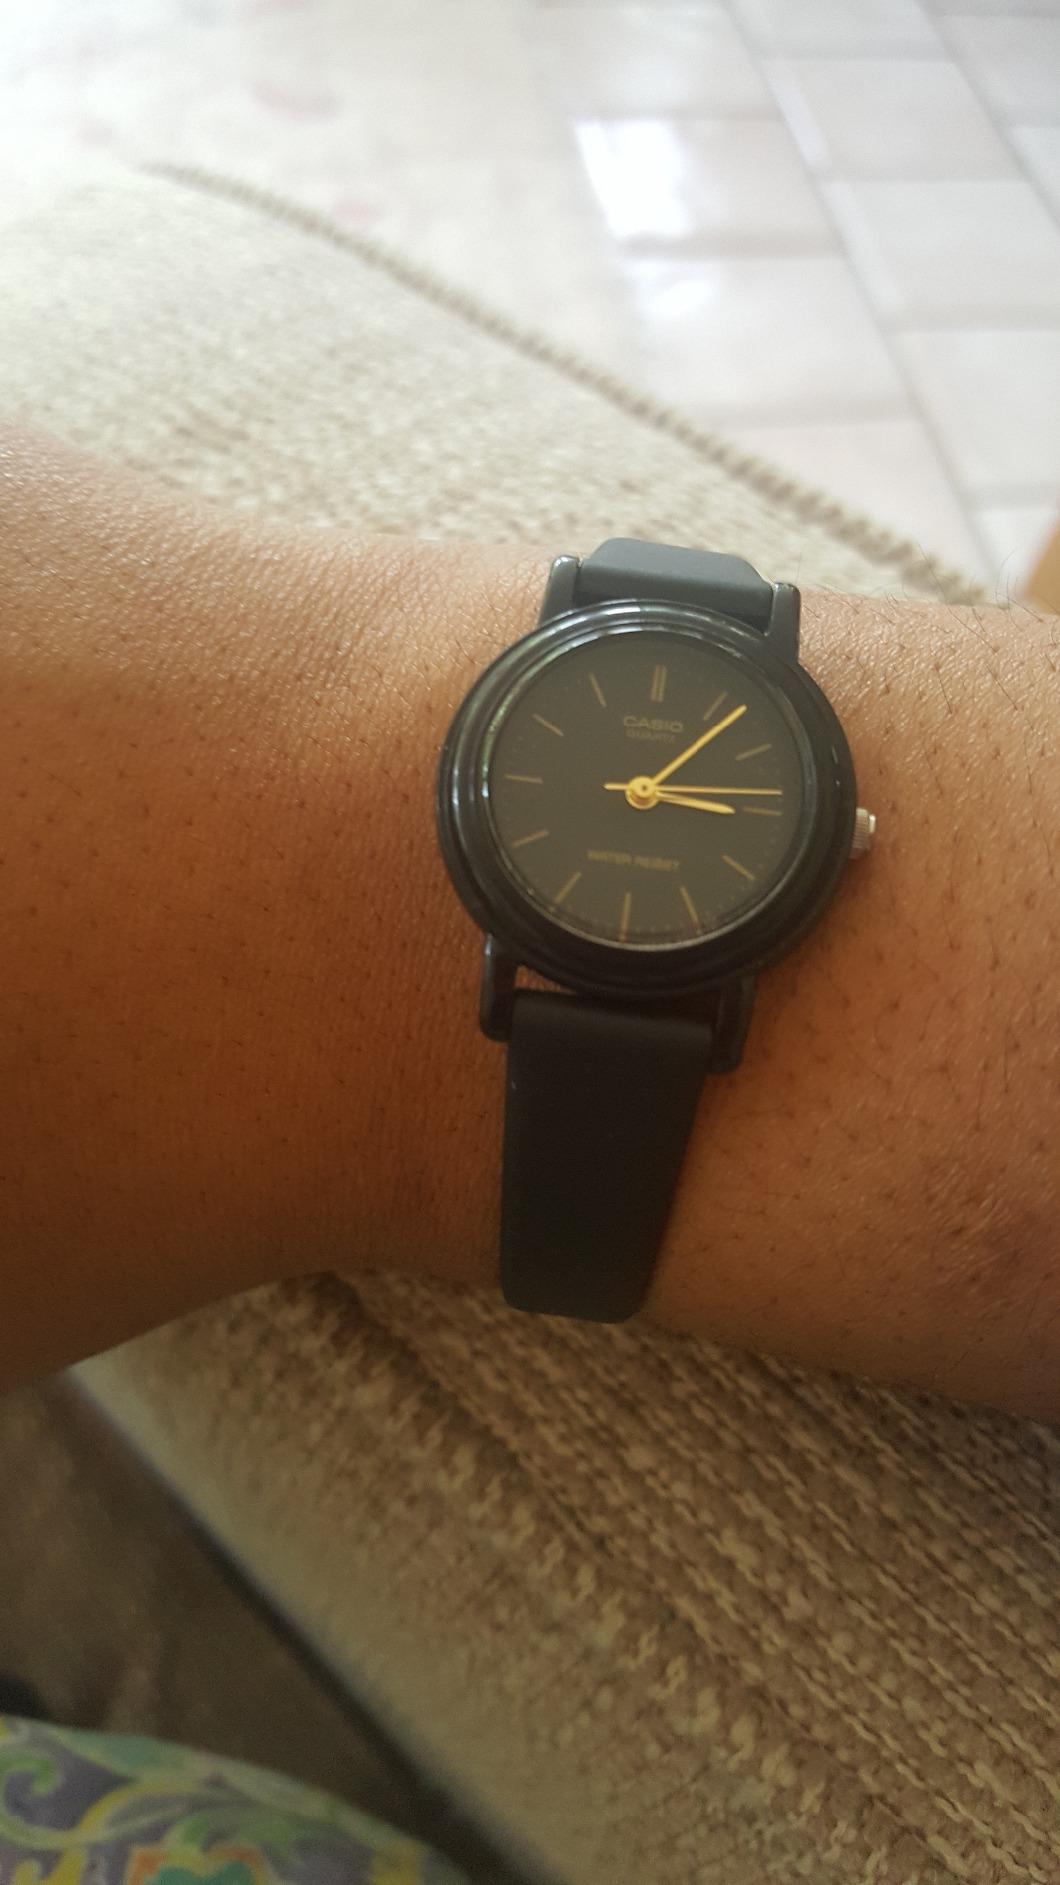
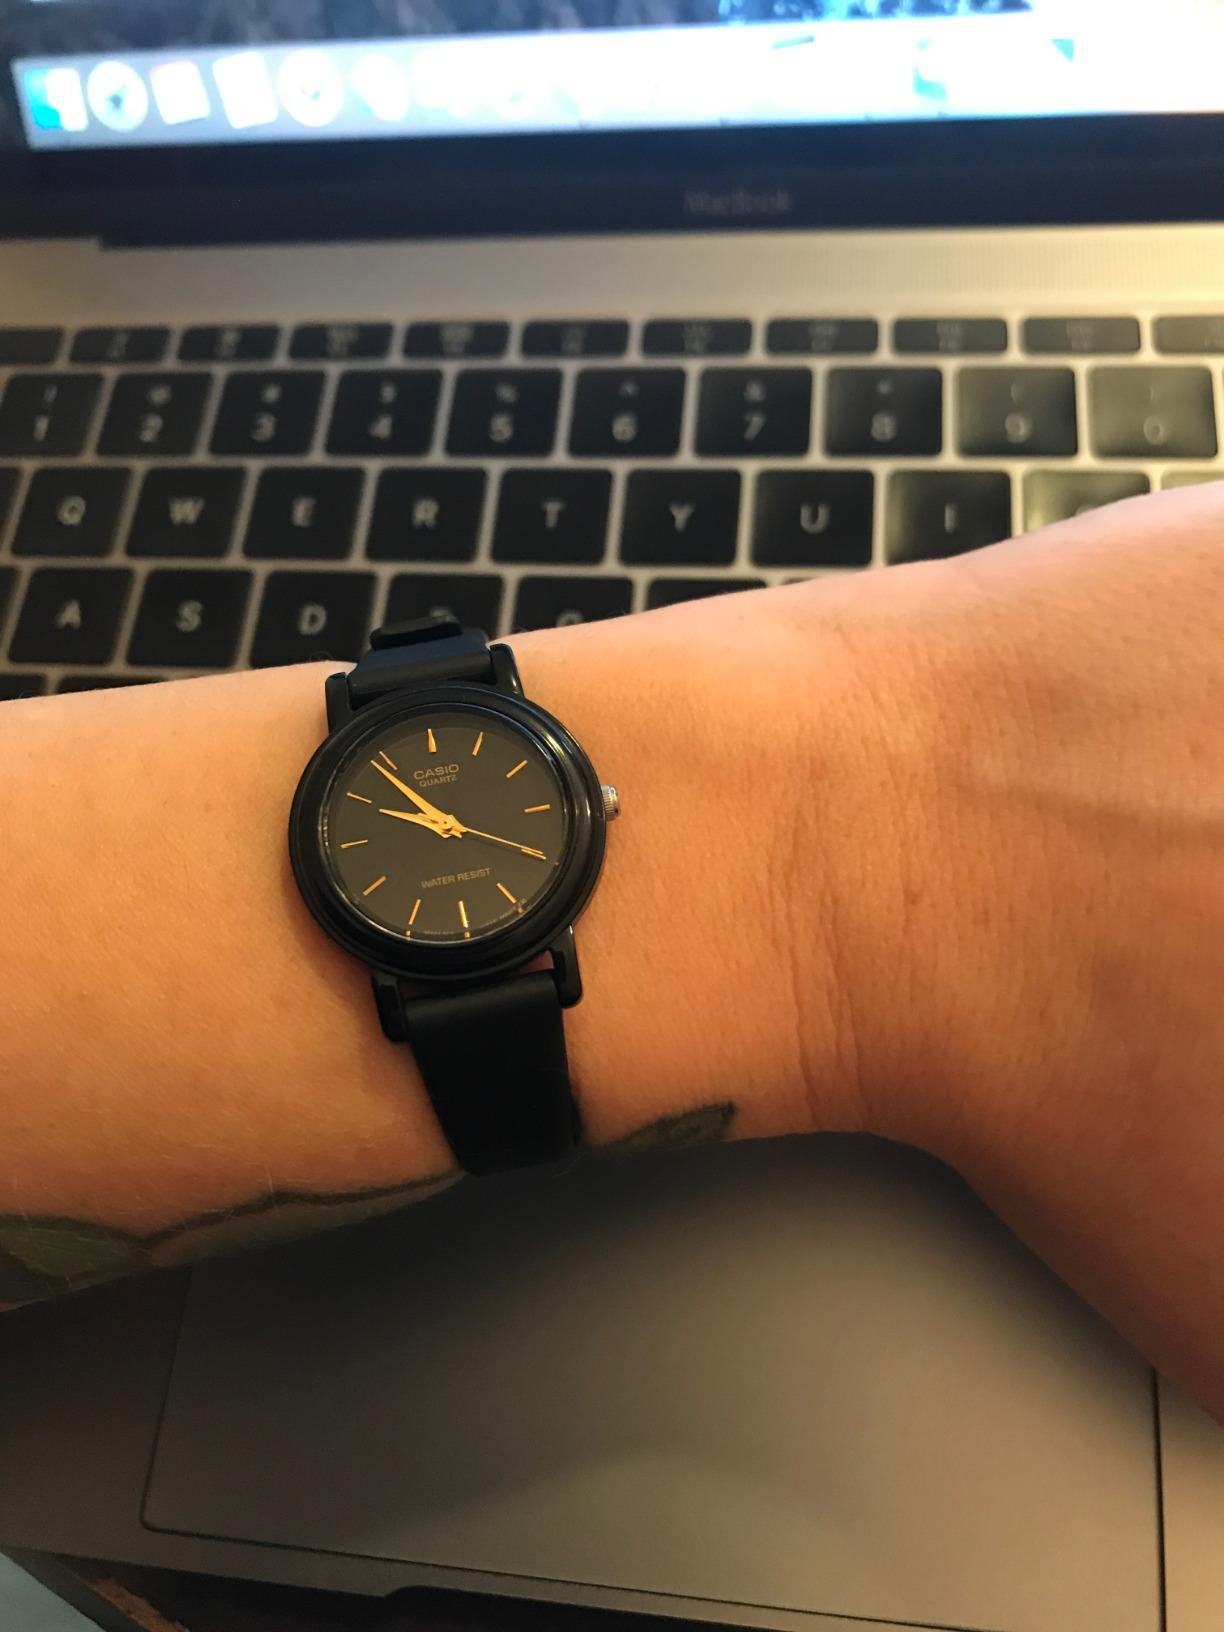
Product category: accessories_watch
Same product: yes